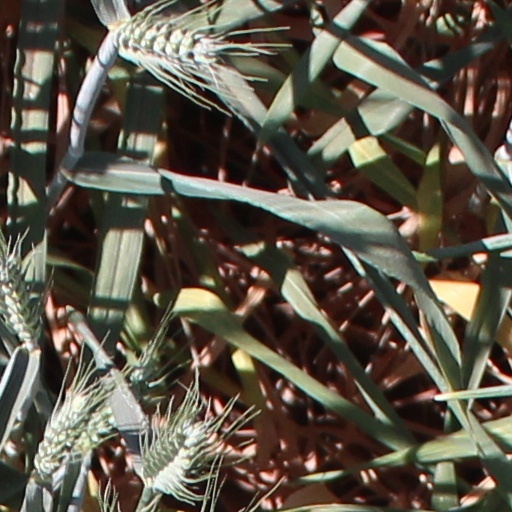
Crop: wheat